Big Ass Extreme Bash

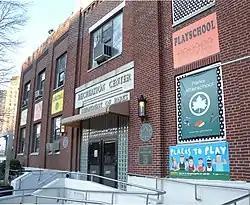
The Lost Battalion Hall in New York City.

Big Ass Extreme Bash was a professional wrestling doubleheader live event produced by Extreme Championship Wrestling (ECW) on the weekend of March 8 and March 9, 1996. The March 8 card was held in the Lost Battalion Hall in the Queens neighborhood of New York City, New York in the United States, while the March 9 card was held in the ECW Arena in Philadelphia, Pennsylvania in the United States.